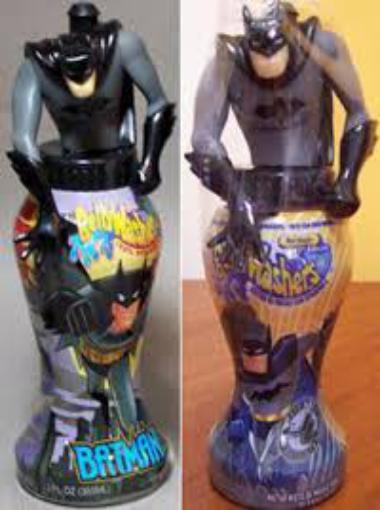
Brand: Bellywashers
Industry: Food